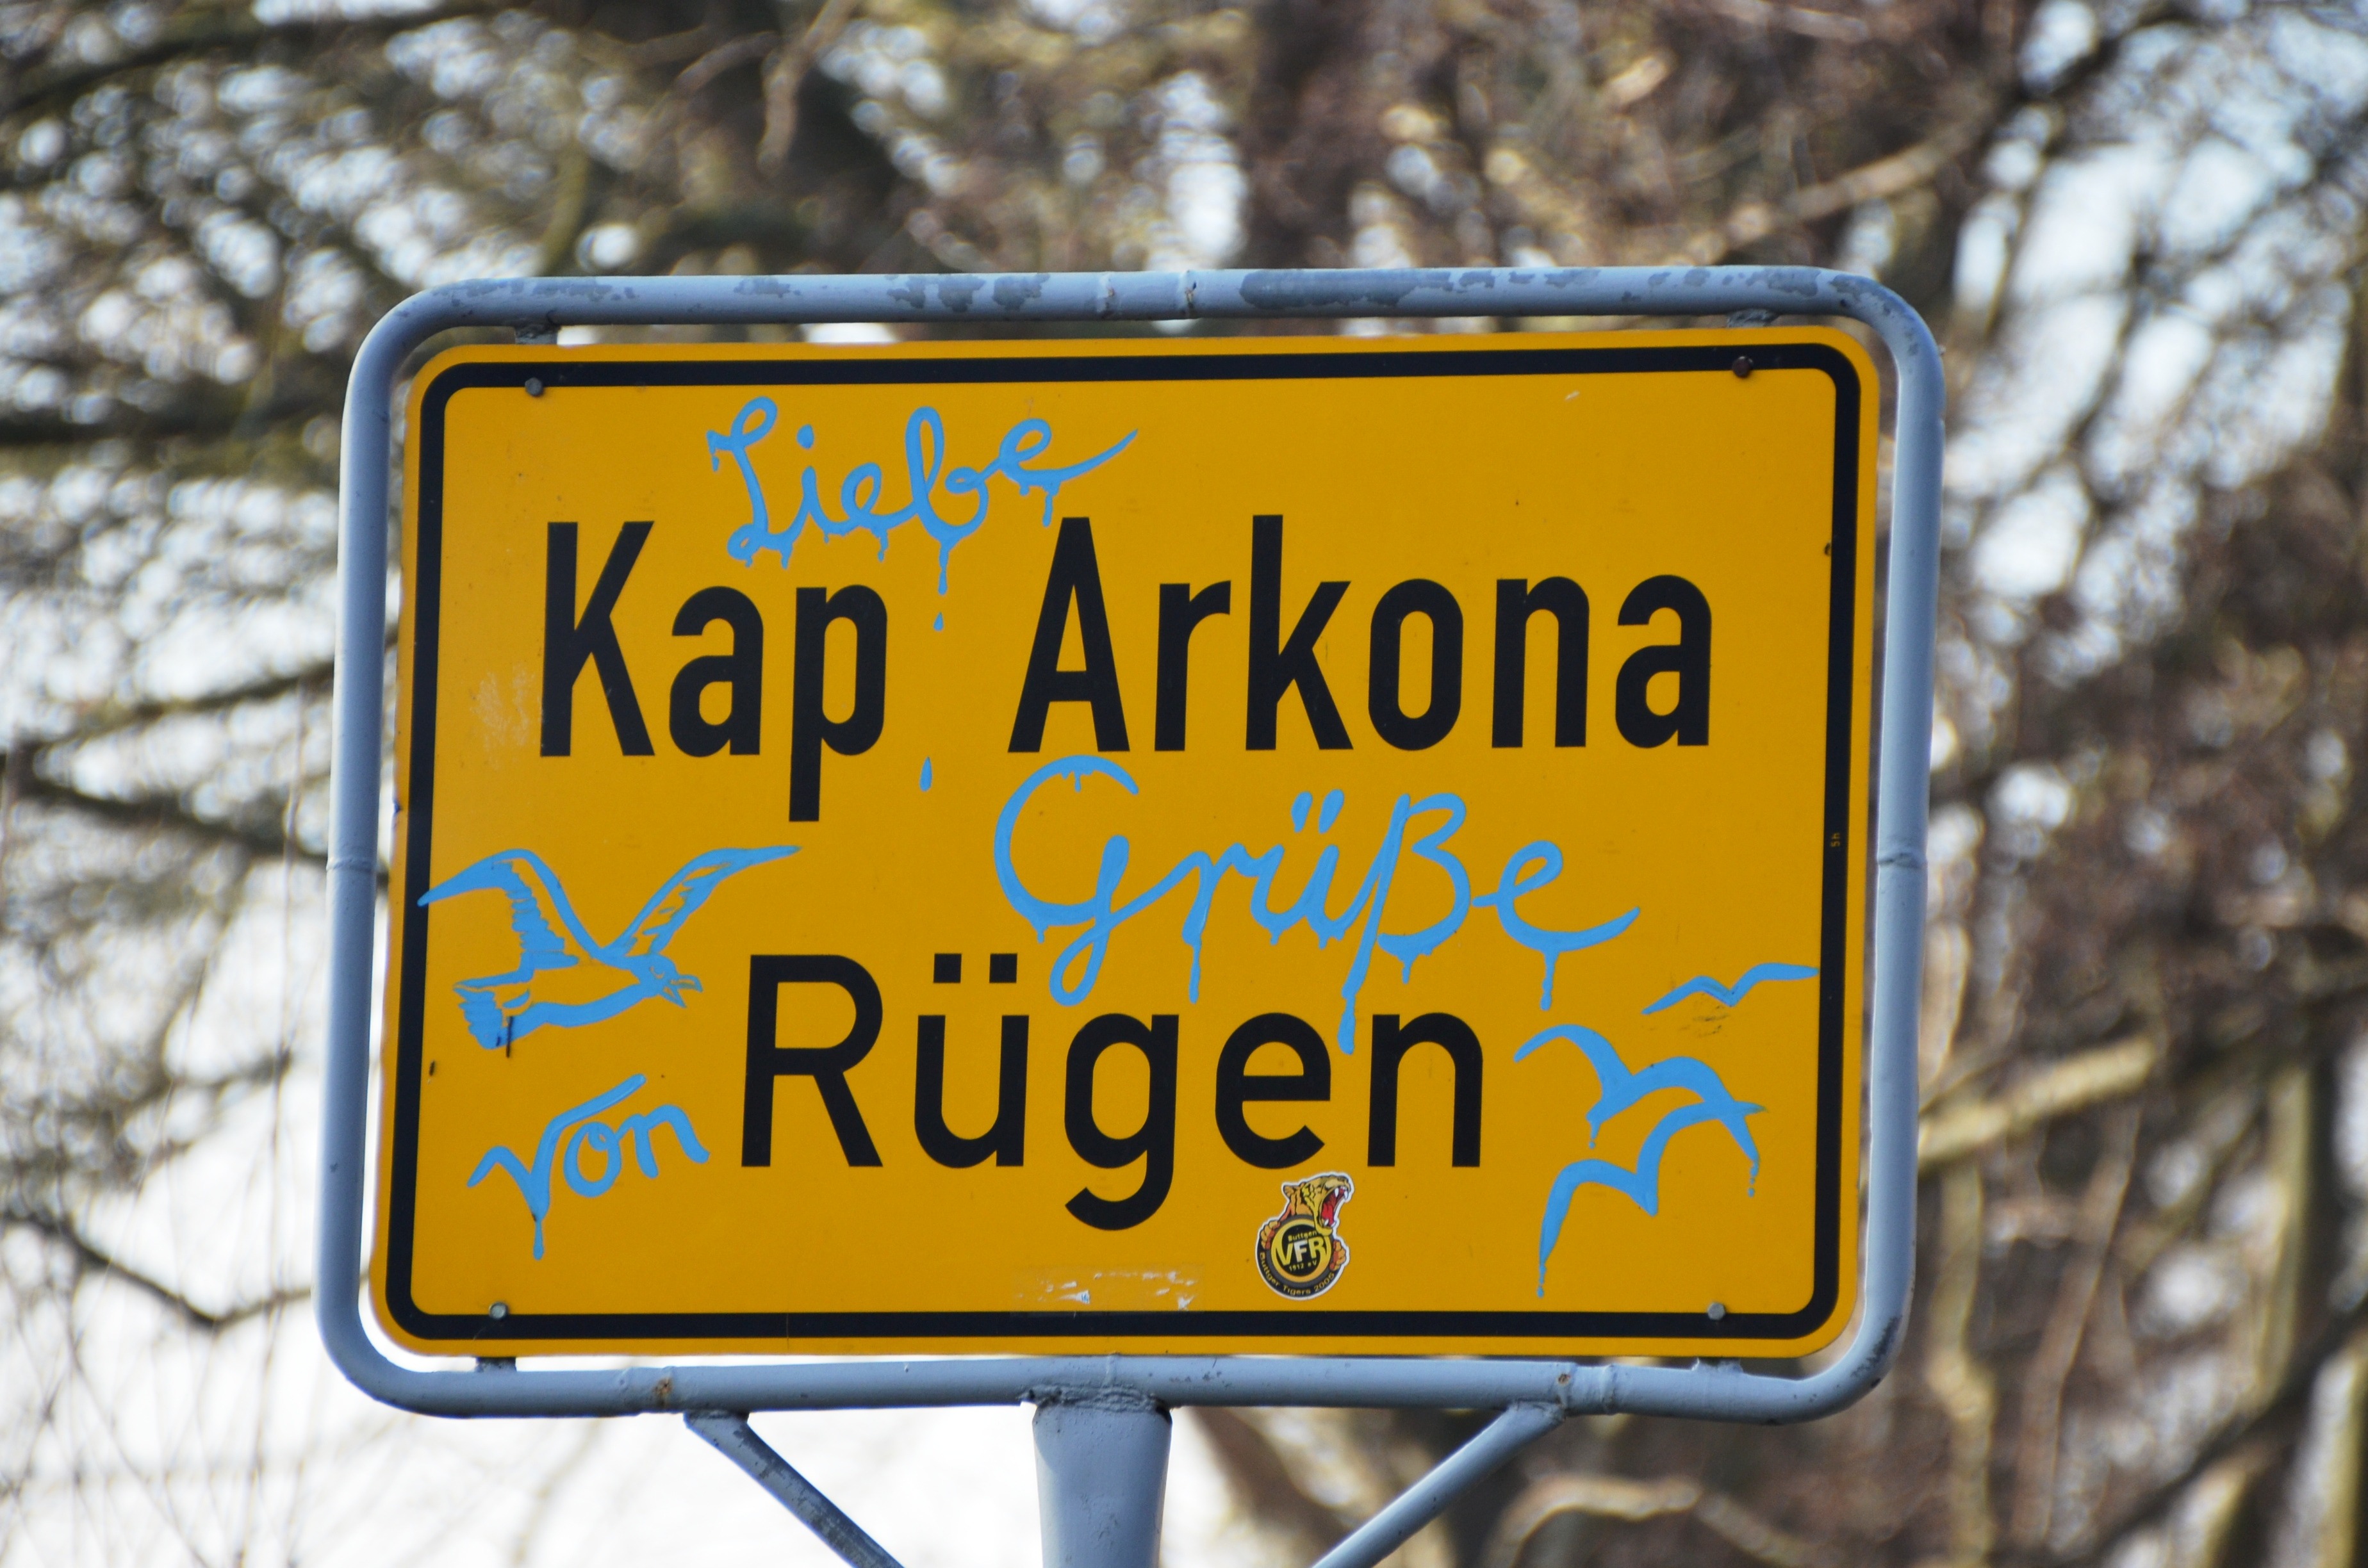
sign, street sign, signage, lane, shield, germany, cape arkona, traffic sign, town sign, rugen